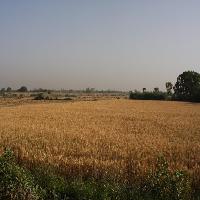
Weather: cloudy or overcast